Cerberus

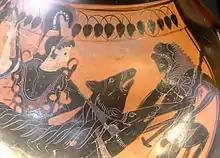
Athena, Heracles, and a two-headed Cerberus, with mane down his necks and back. Hermes (not shown in the photograph) stands to the left of Athena. An amphora (c. 575–525 BC) from Kameiros, Rhodes (Louvre A481).

There are various versions of how Heracles accomplished Cerberus' capture. According to Apollodorus, Heracles asked Hades for Cerberus, and Hades told Heracles he would allow him to take Cerberus only if he "mastered him without the use of the weapons which he carried", and so, using his lion-skin as a shield, Heracles squeezed Cerberus around the head until he submitted.